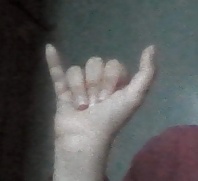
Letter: ya